Rockford Kabine

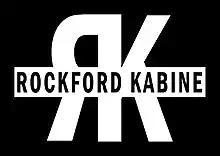
Logo (white on black)

Rockford Kabine (short RK) is a German artist group from Bochum (Ruhrgebiet) comprising composers and producers Antony Sharas and Marlon Marlon.